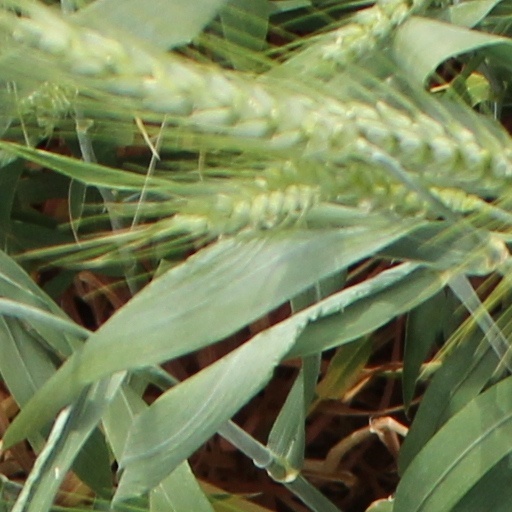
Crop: wheat